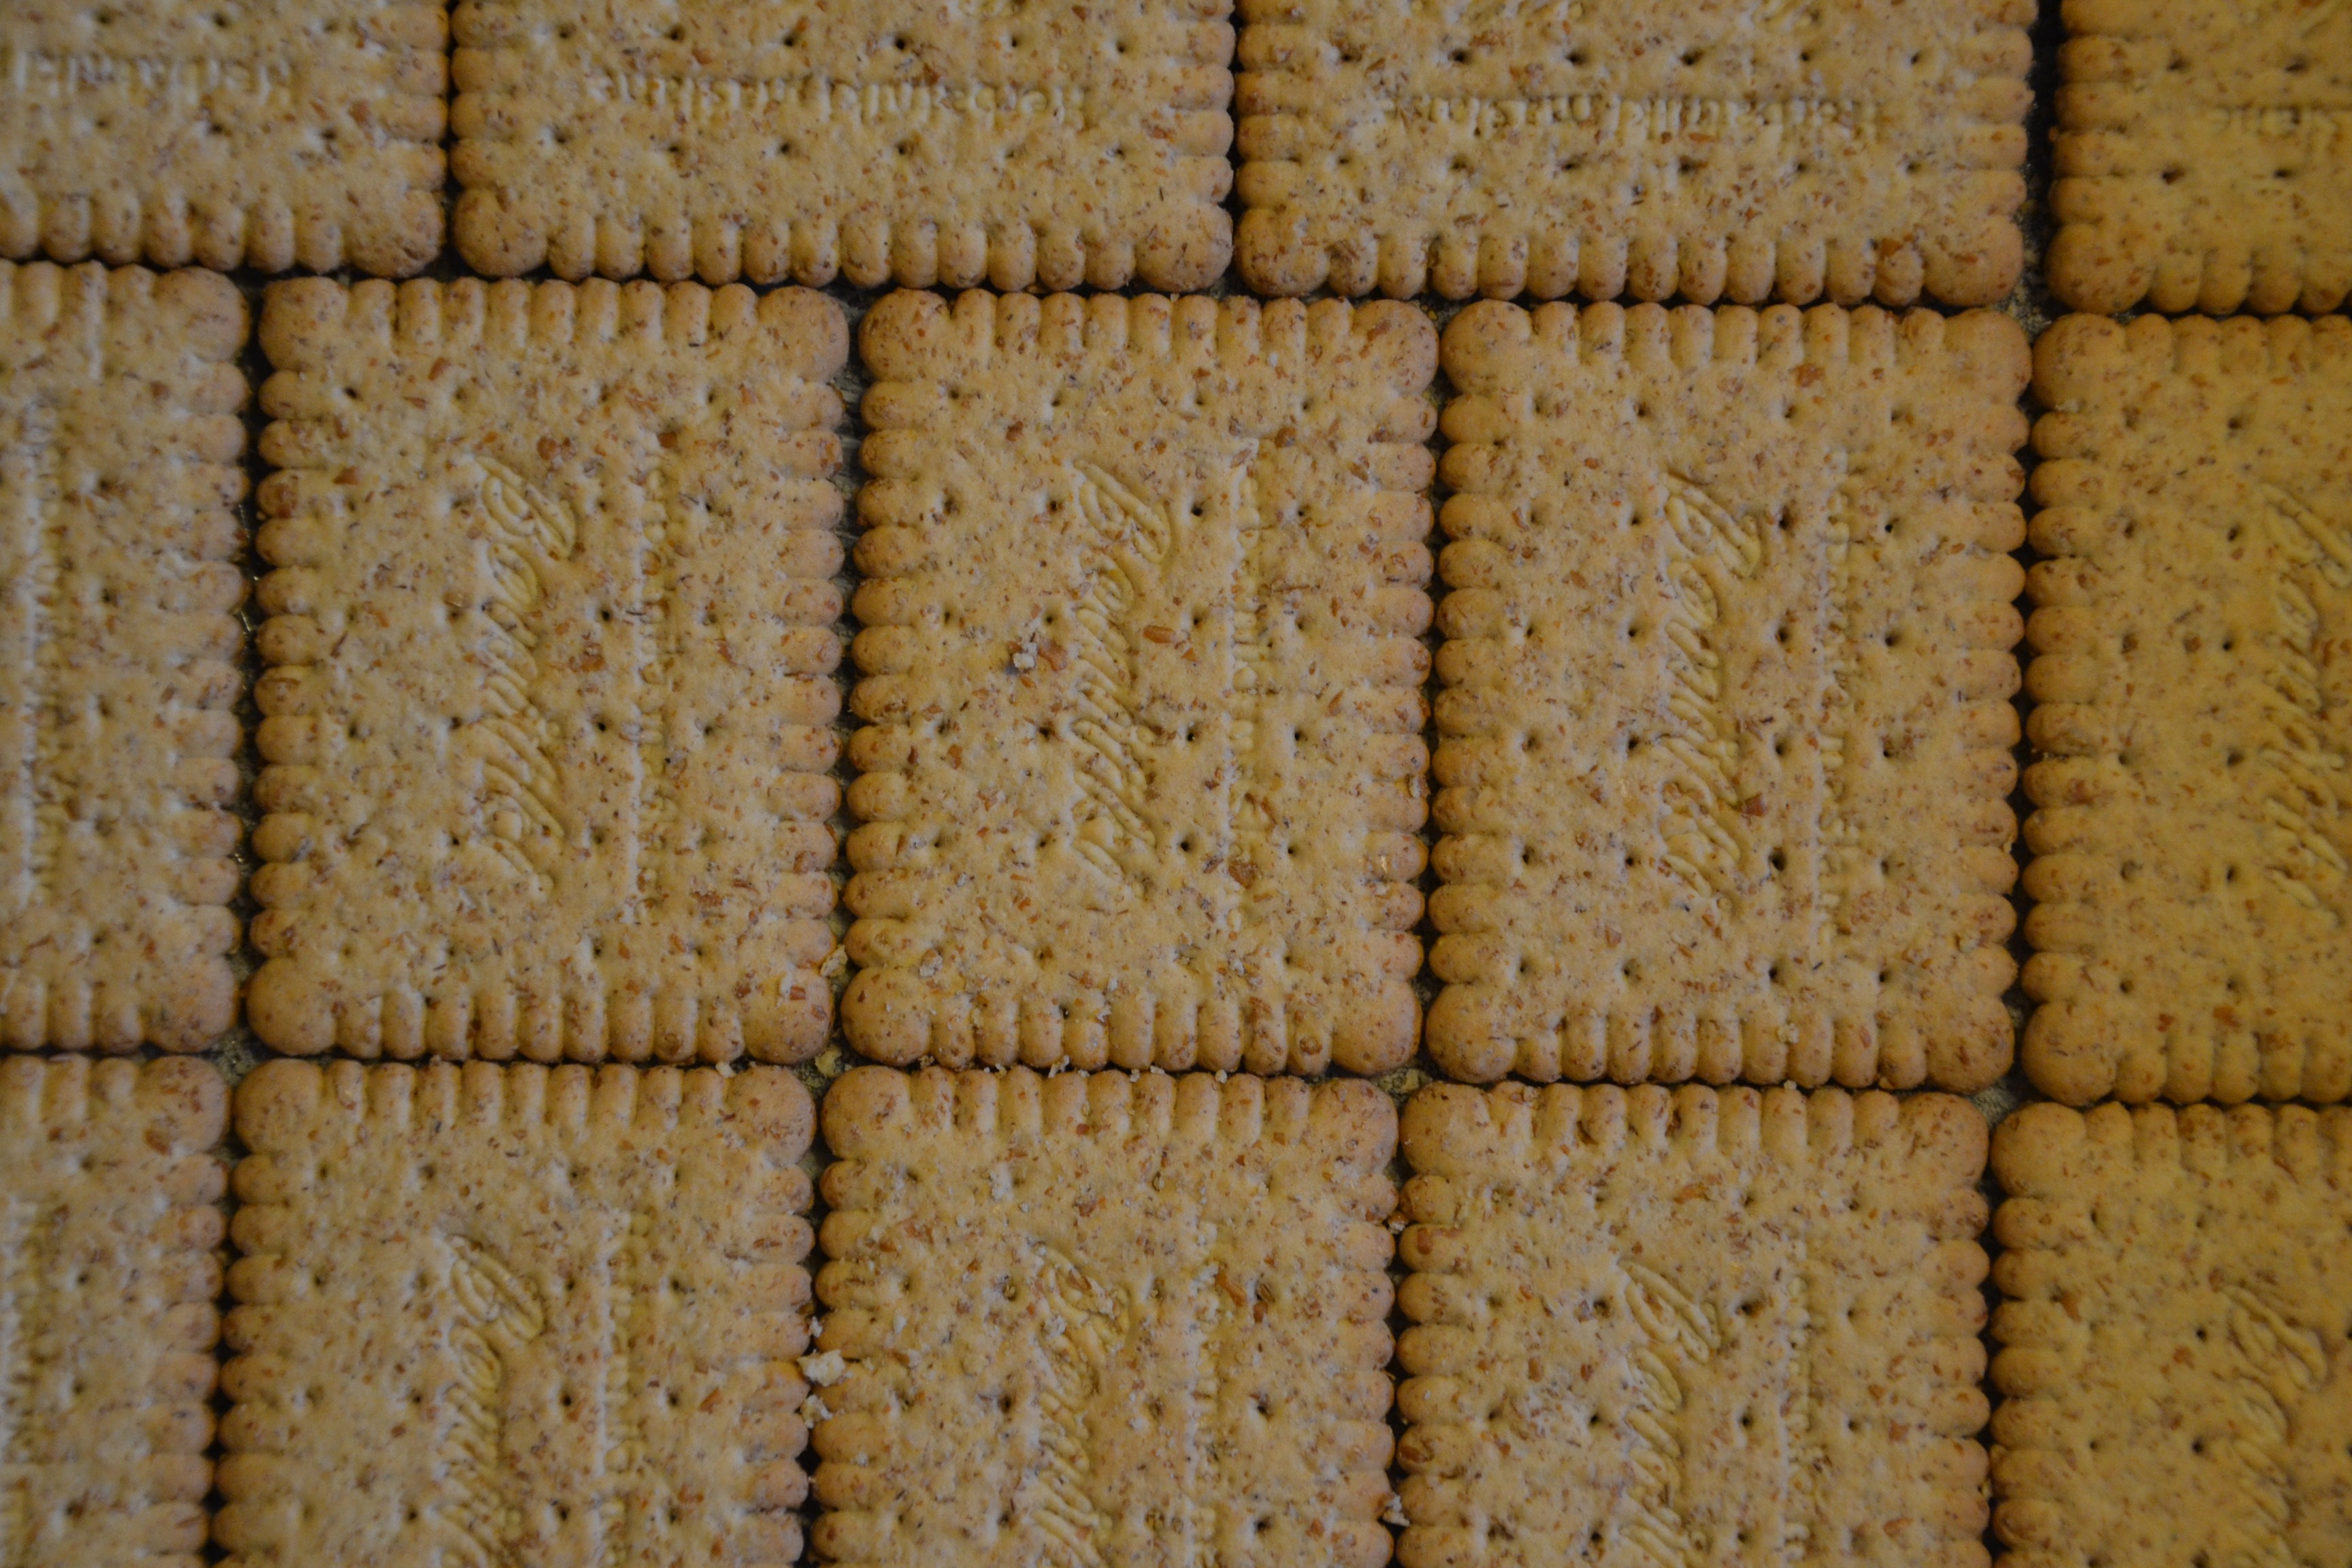
sweet, texture, pattern, food, agriculture, dessert, sweet dish, pastries, art, cookies, sweets, straw, taste, cheesecake, biscuits, flooring, the sweetness, grass family